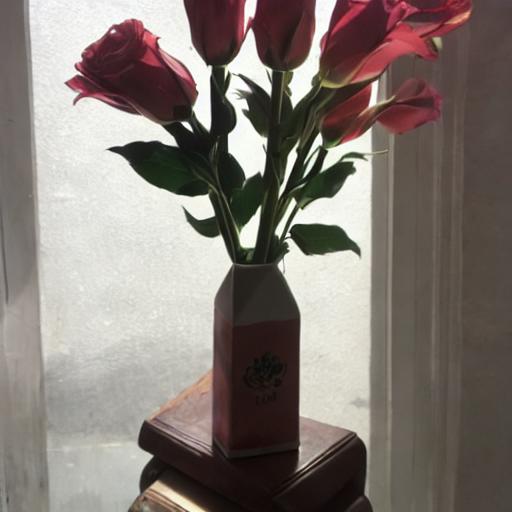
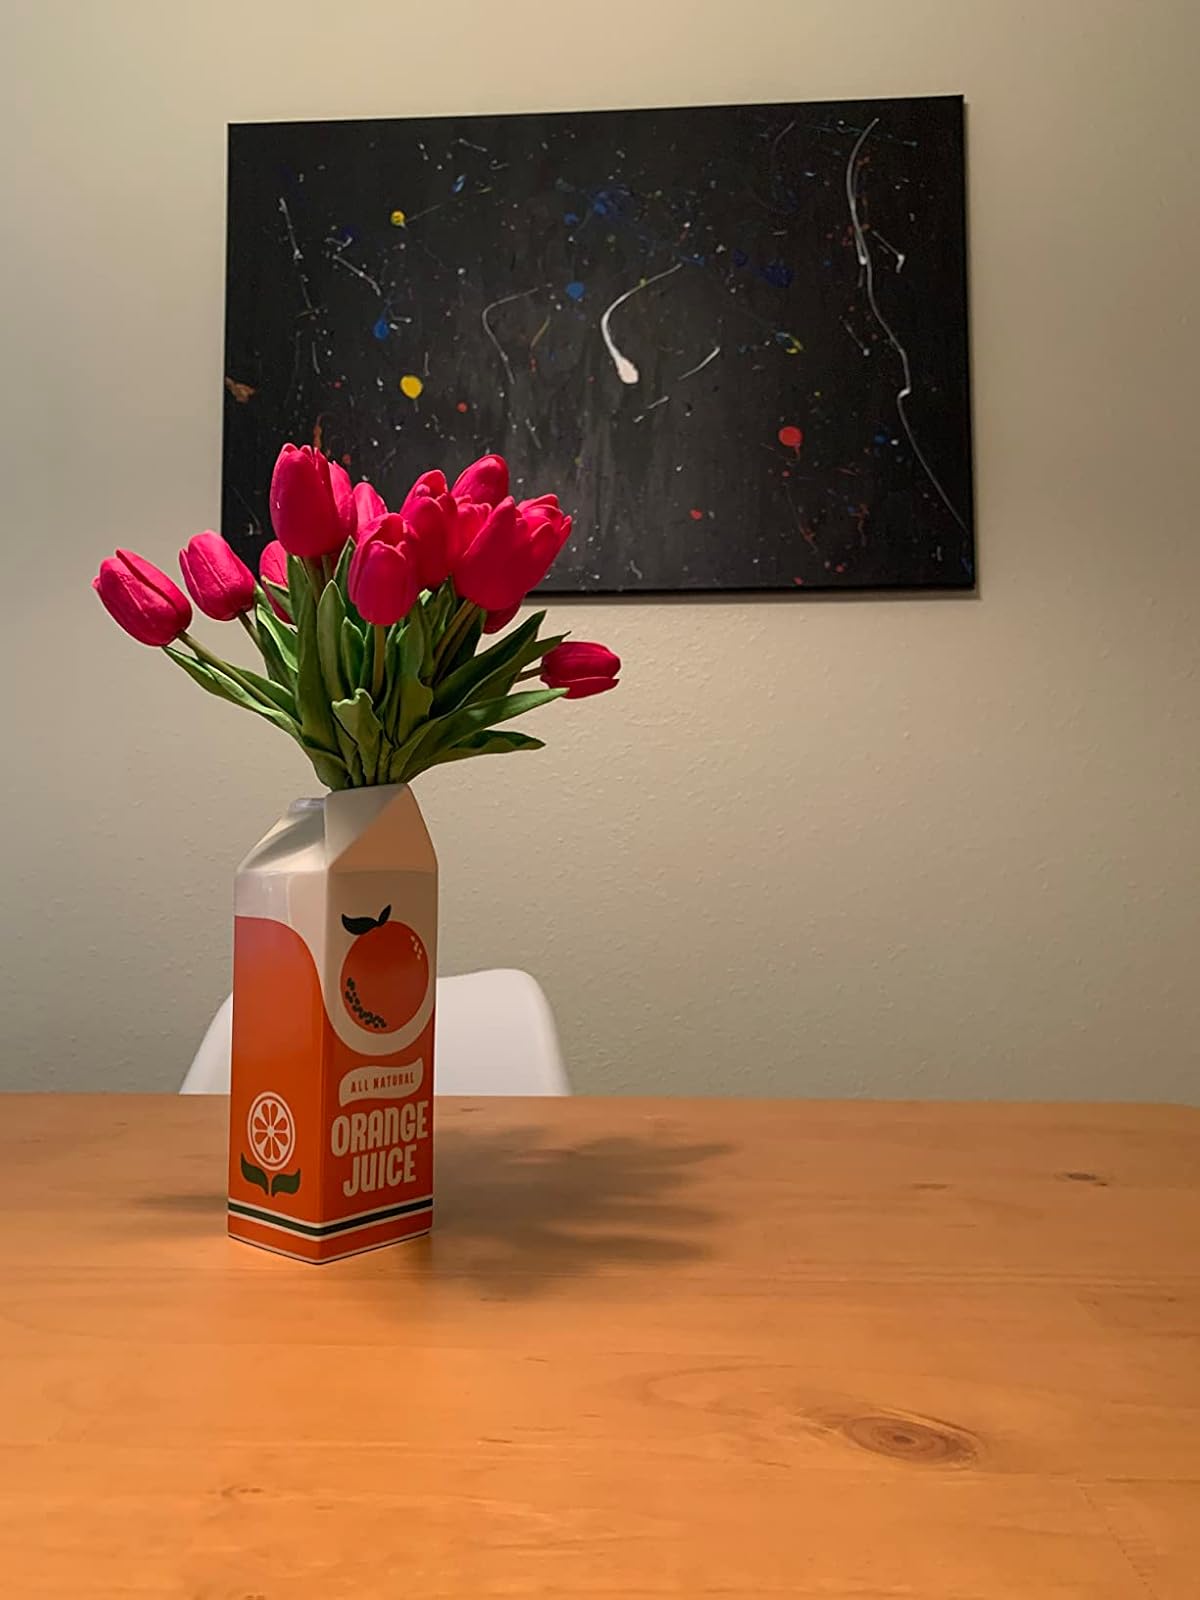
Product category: vase
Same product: no